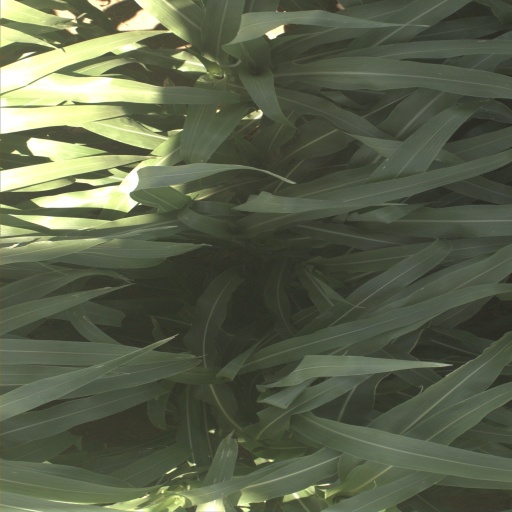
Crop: sorghum